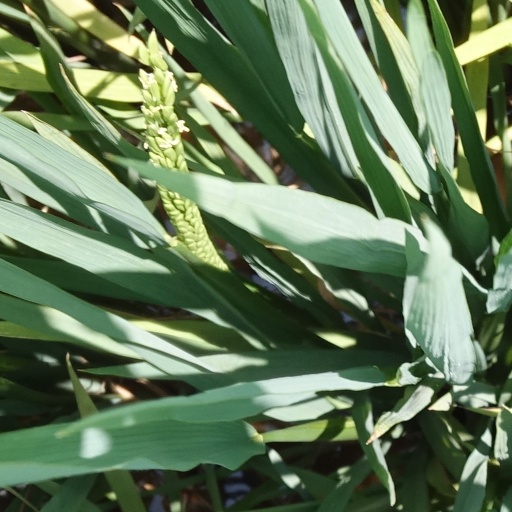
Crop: rice